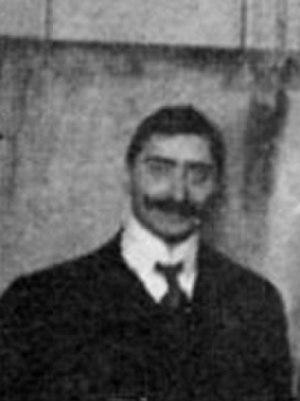
Robert Goldschmidt est un scientifique belge qui a fait effectuer à la TSF de gros progrès au début du siècle en mettant au point un alternateur à très haute fréquence.